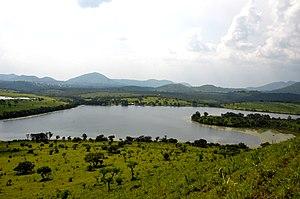
Le lac Petpenoun dans le Noun, dans la région de l'Ouest
Le lac Petponoun est un lac de cratère situé dans l'Ouest du Cameroun, à Kouoptamo, près de Foumban, dans le département du Noun, à une altitude de 1 120 m, sur une superficie de 30 ha.